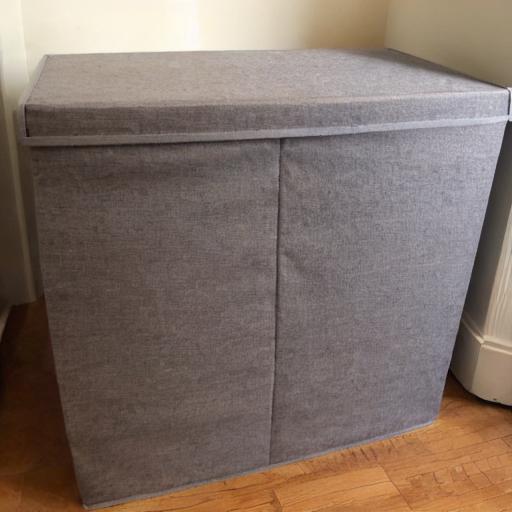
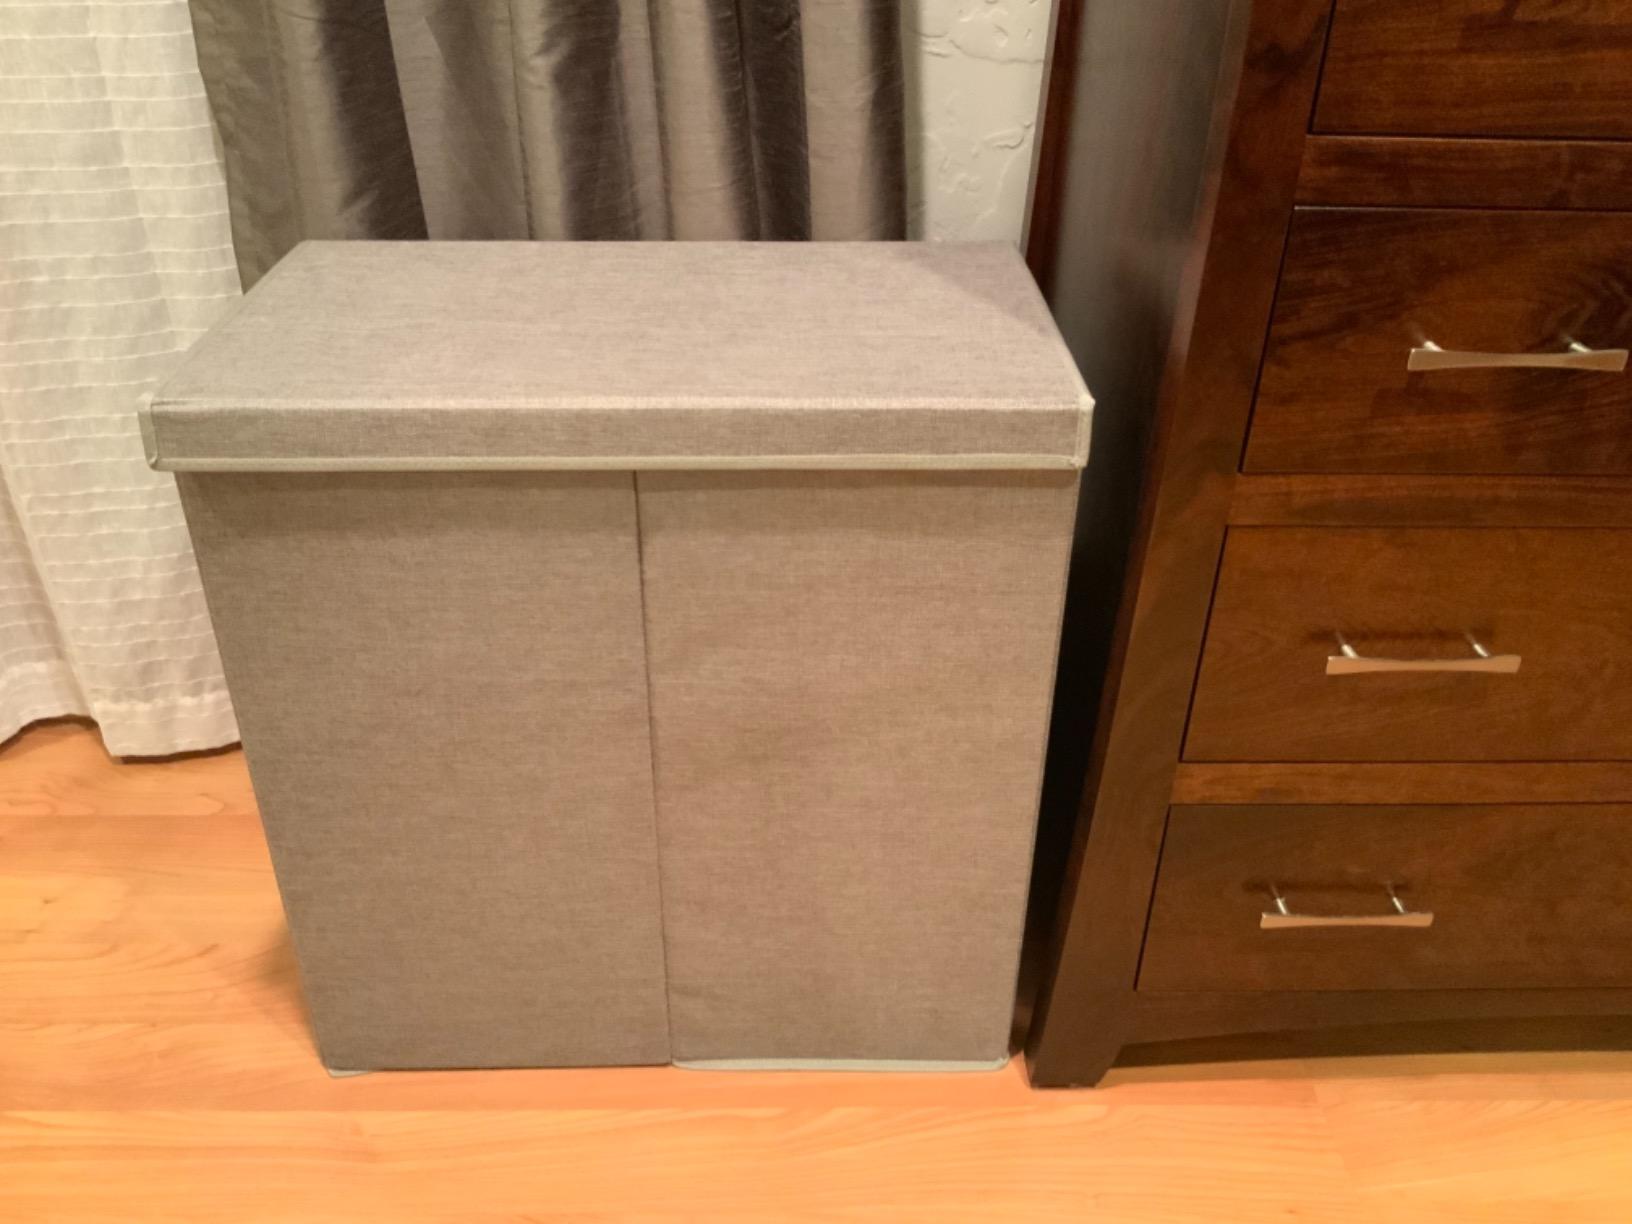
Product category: items_hamper
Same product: no